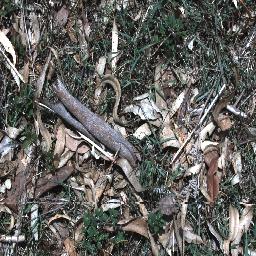
Label: negative